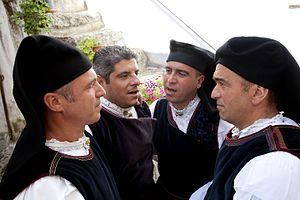
Tenores di Bitti « Mialinu Pira » est une formation du canto a tenore de la tradition musicale de l'île de Sardaigne, reconnue patrimoine culturel immatériel de l'humanité par l'UNESCO en 2005.